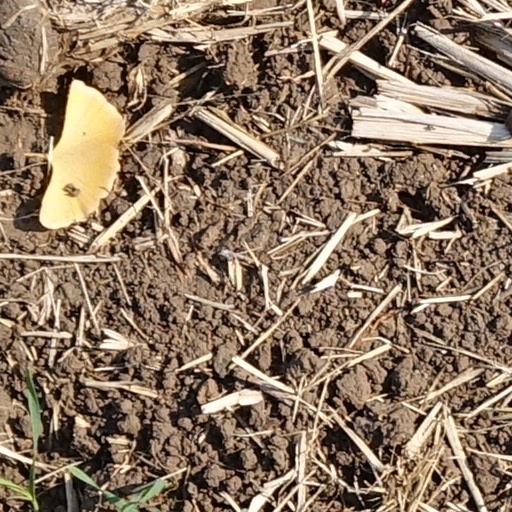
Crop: wheat